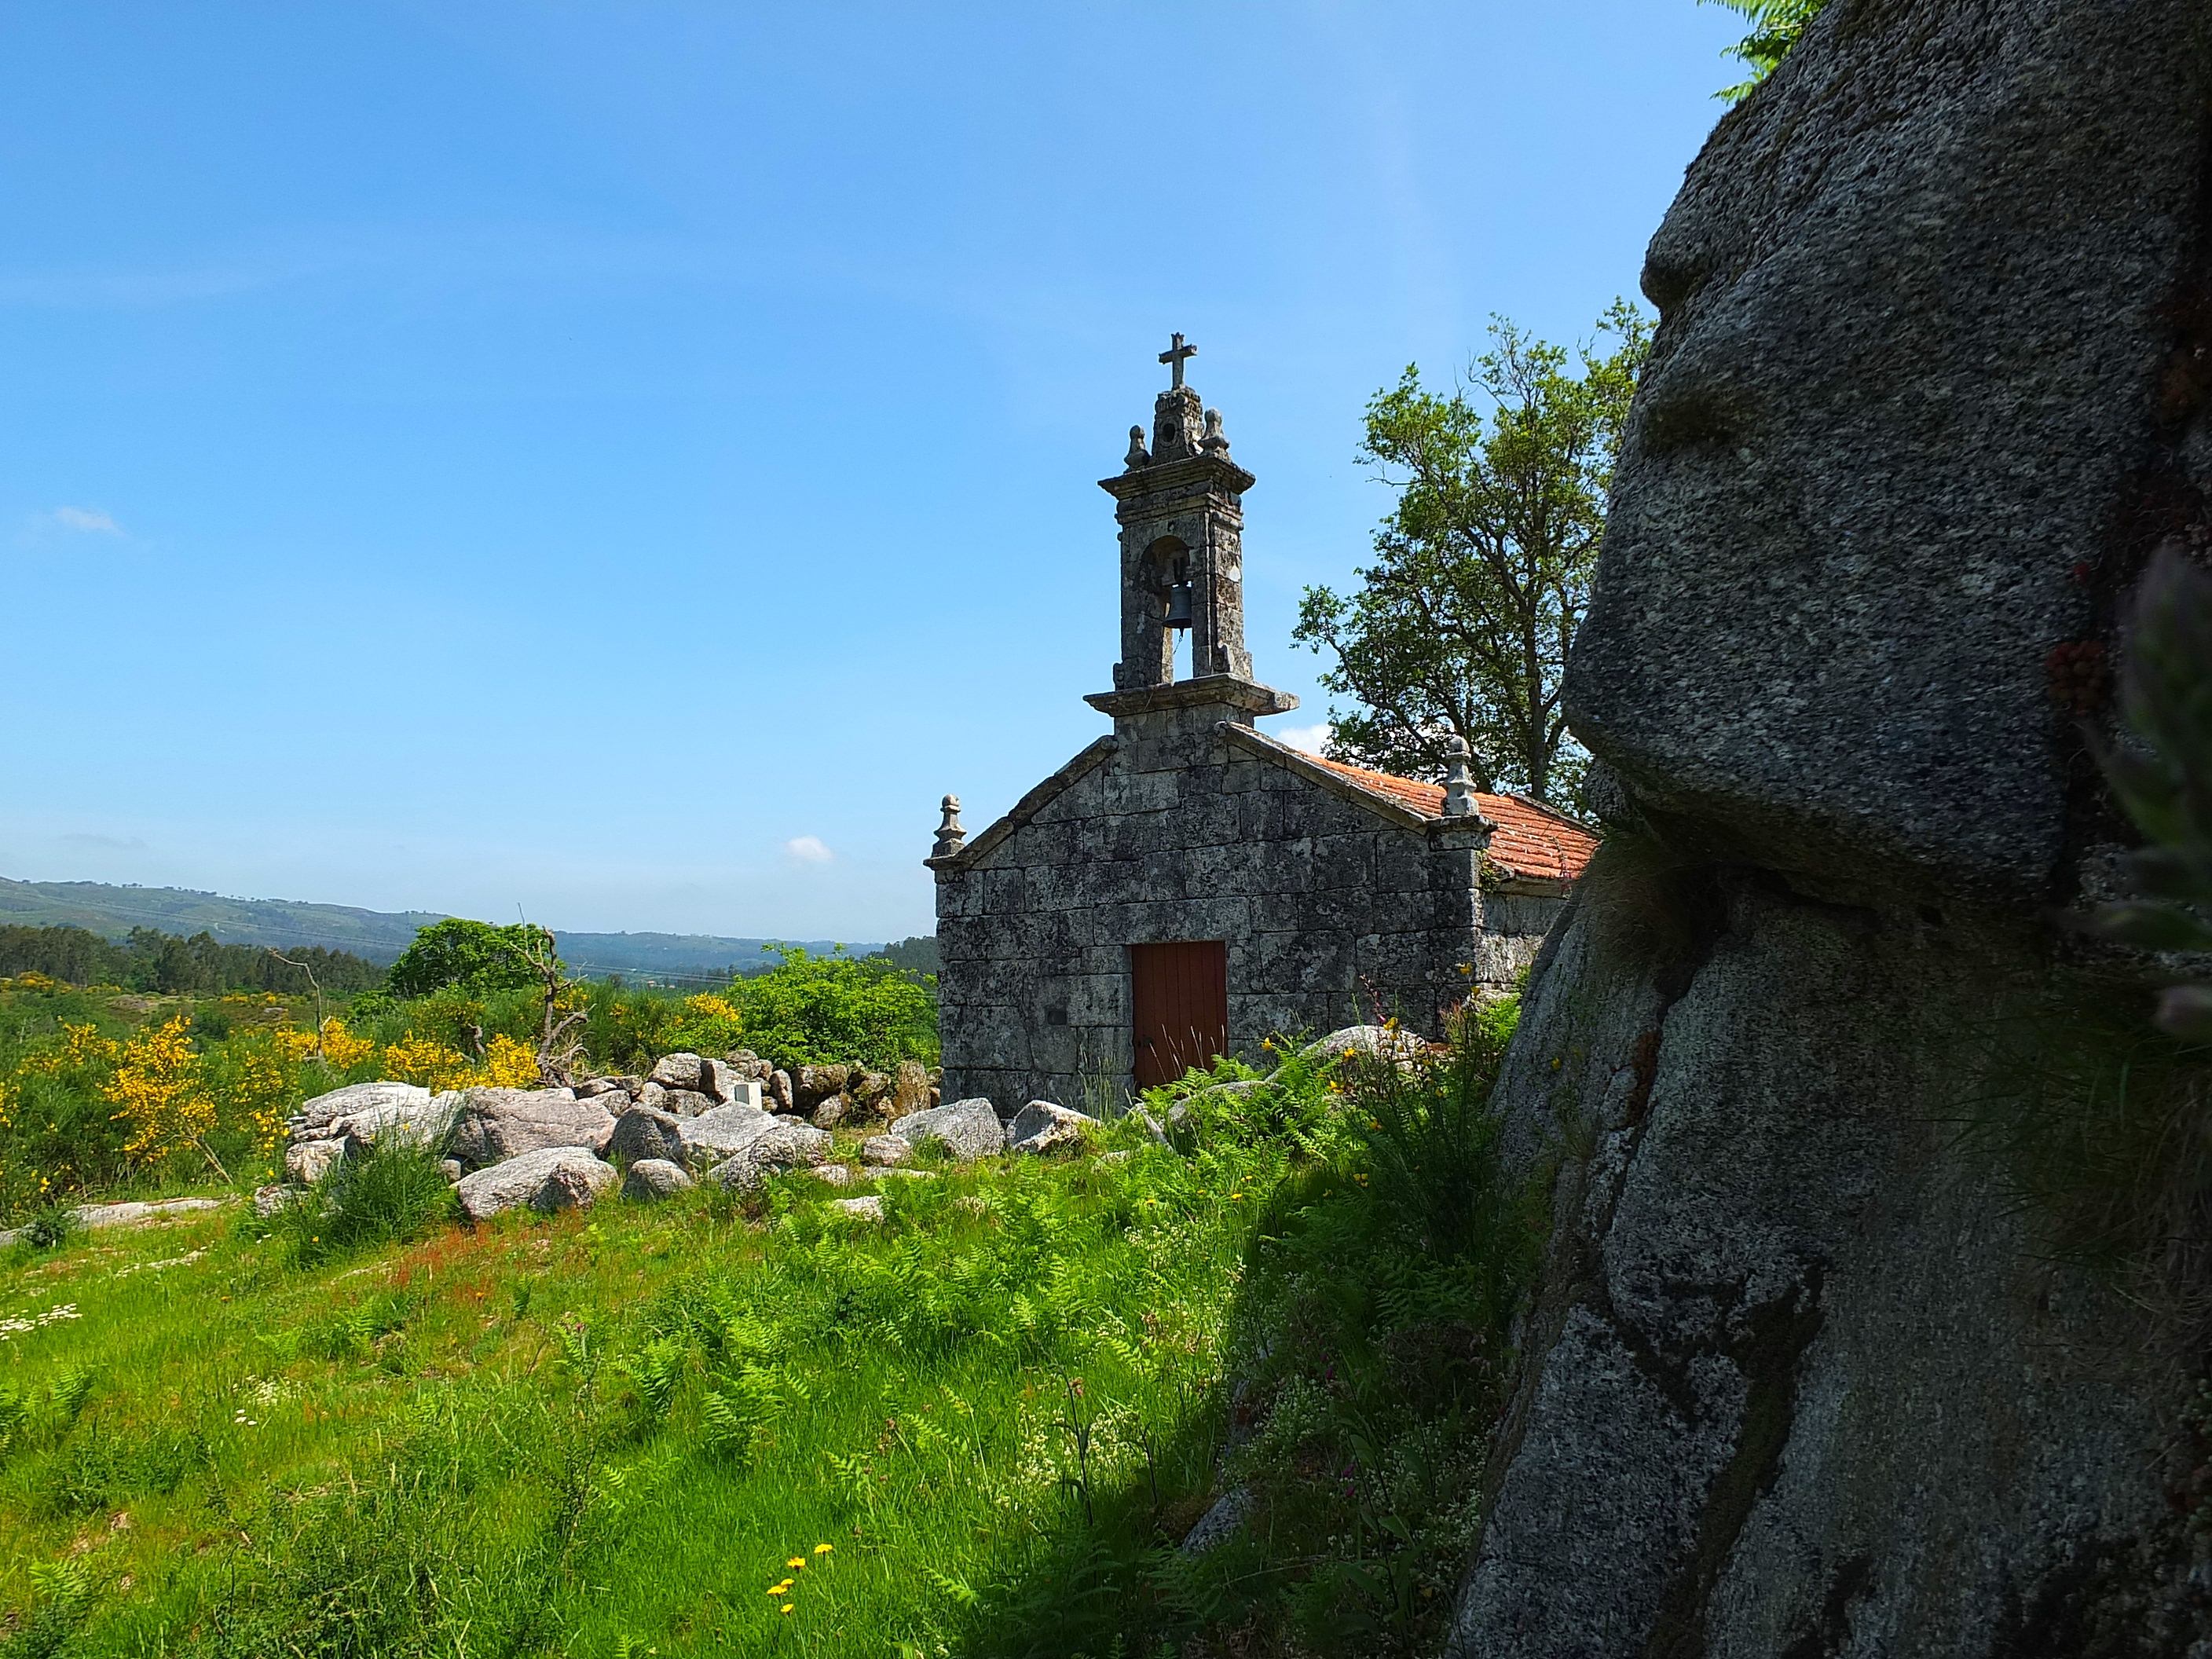
landscape, rock, hill, building, chateau, village, castle, chapel, fortification, place of worship, spain, ruins, monastery, galicia, pontevedra, paisajes, espana, ggl1, gaby1, serrapio, fujifilmxs1, cerdedo, rural area, pontevedragaliciaespa a